Save Me from Myself

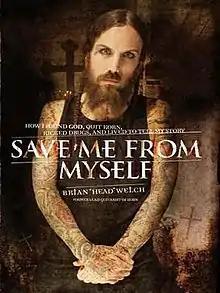
Front cover

Save Me from Myself: How I Found God, Quit Korn, Kicked Drugs, and Lived to Tell My Story is the autobiography of Korn guitarist Brian "Head" Welch. It chronicles his life from childhood, to his days with Korn, his addiction to drugs, his embrace of a life of living for God, and the beginning of his solo career.